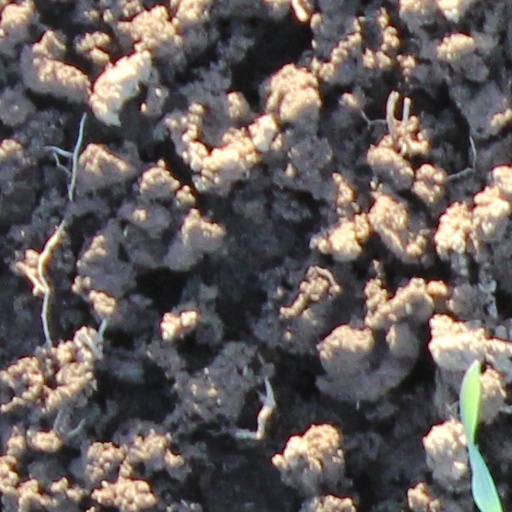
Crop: wheat